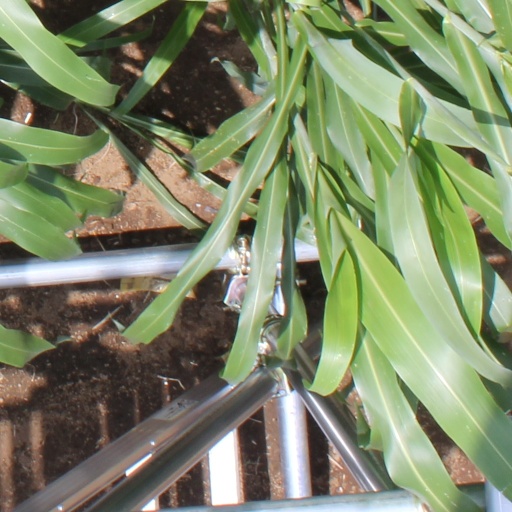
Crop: sorghum